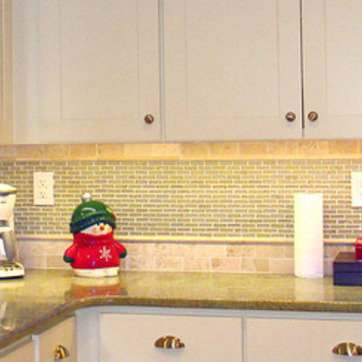
Material: tile